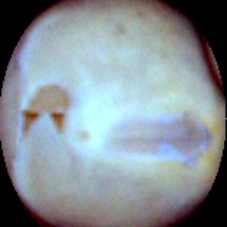
Label: Skin-damaged